Battle of the Allia

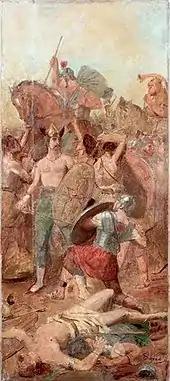
"Battle of the Allia" by G.Surand

There are only two ancient accounts that provide details of the battle. One is by Livy, and the other is by Diodorus Siculus.